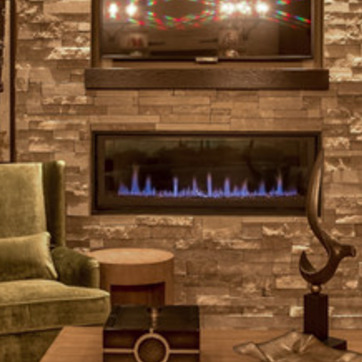
Material: other